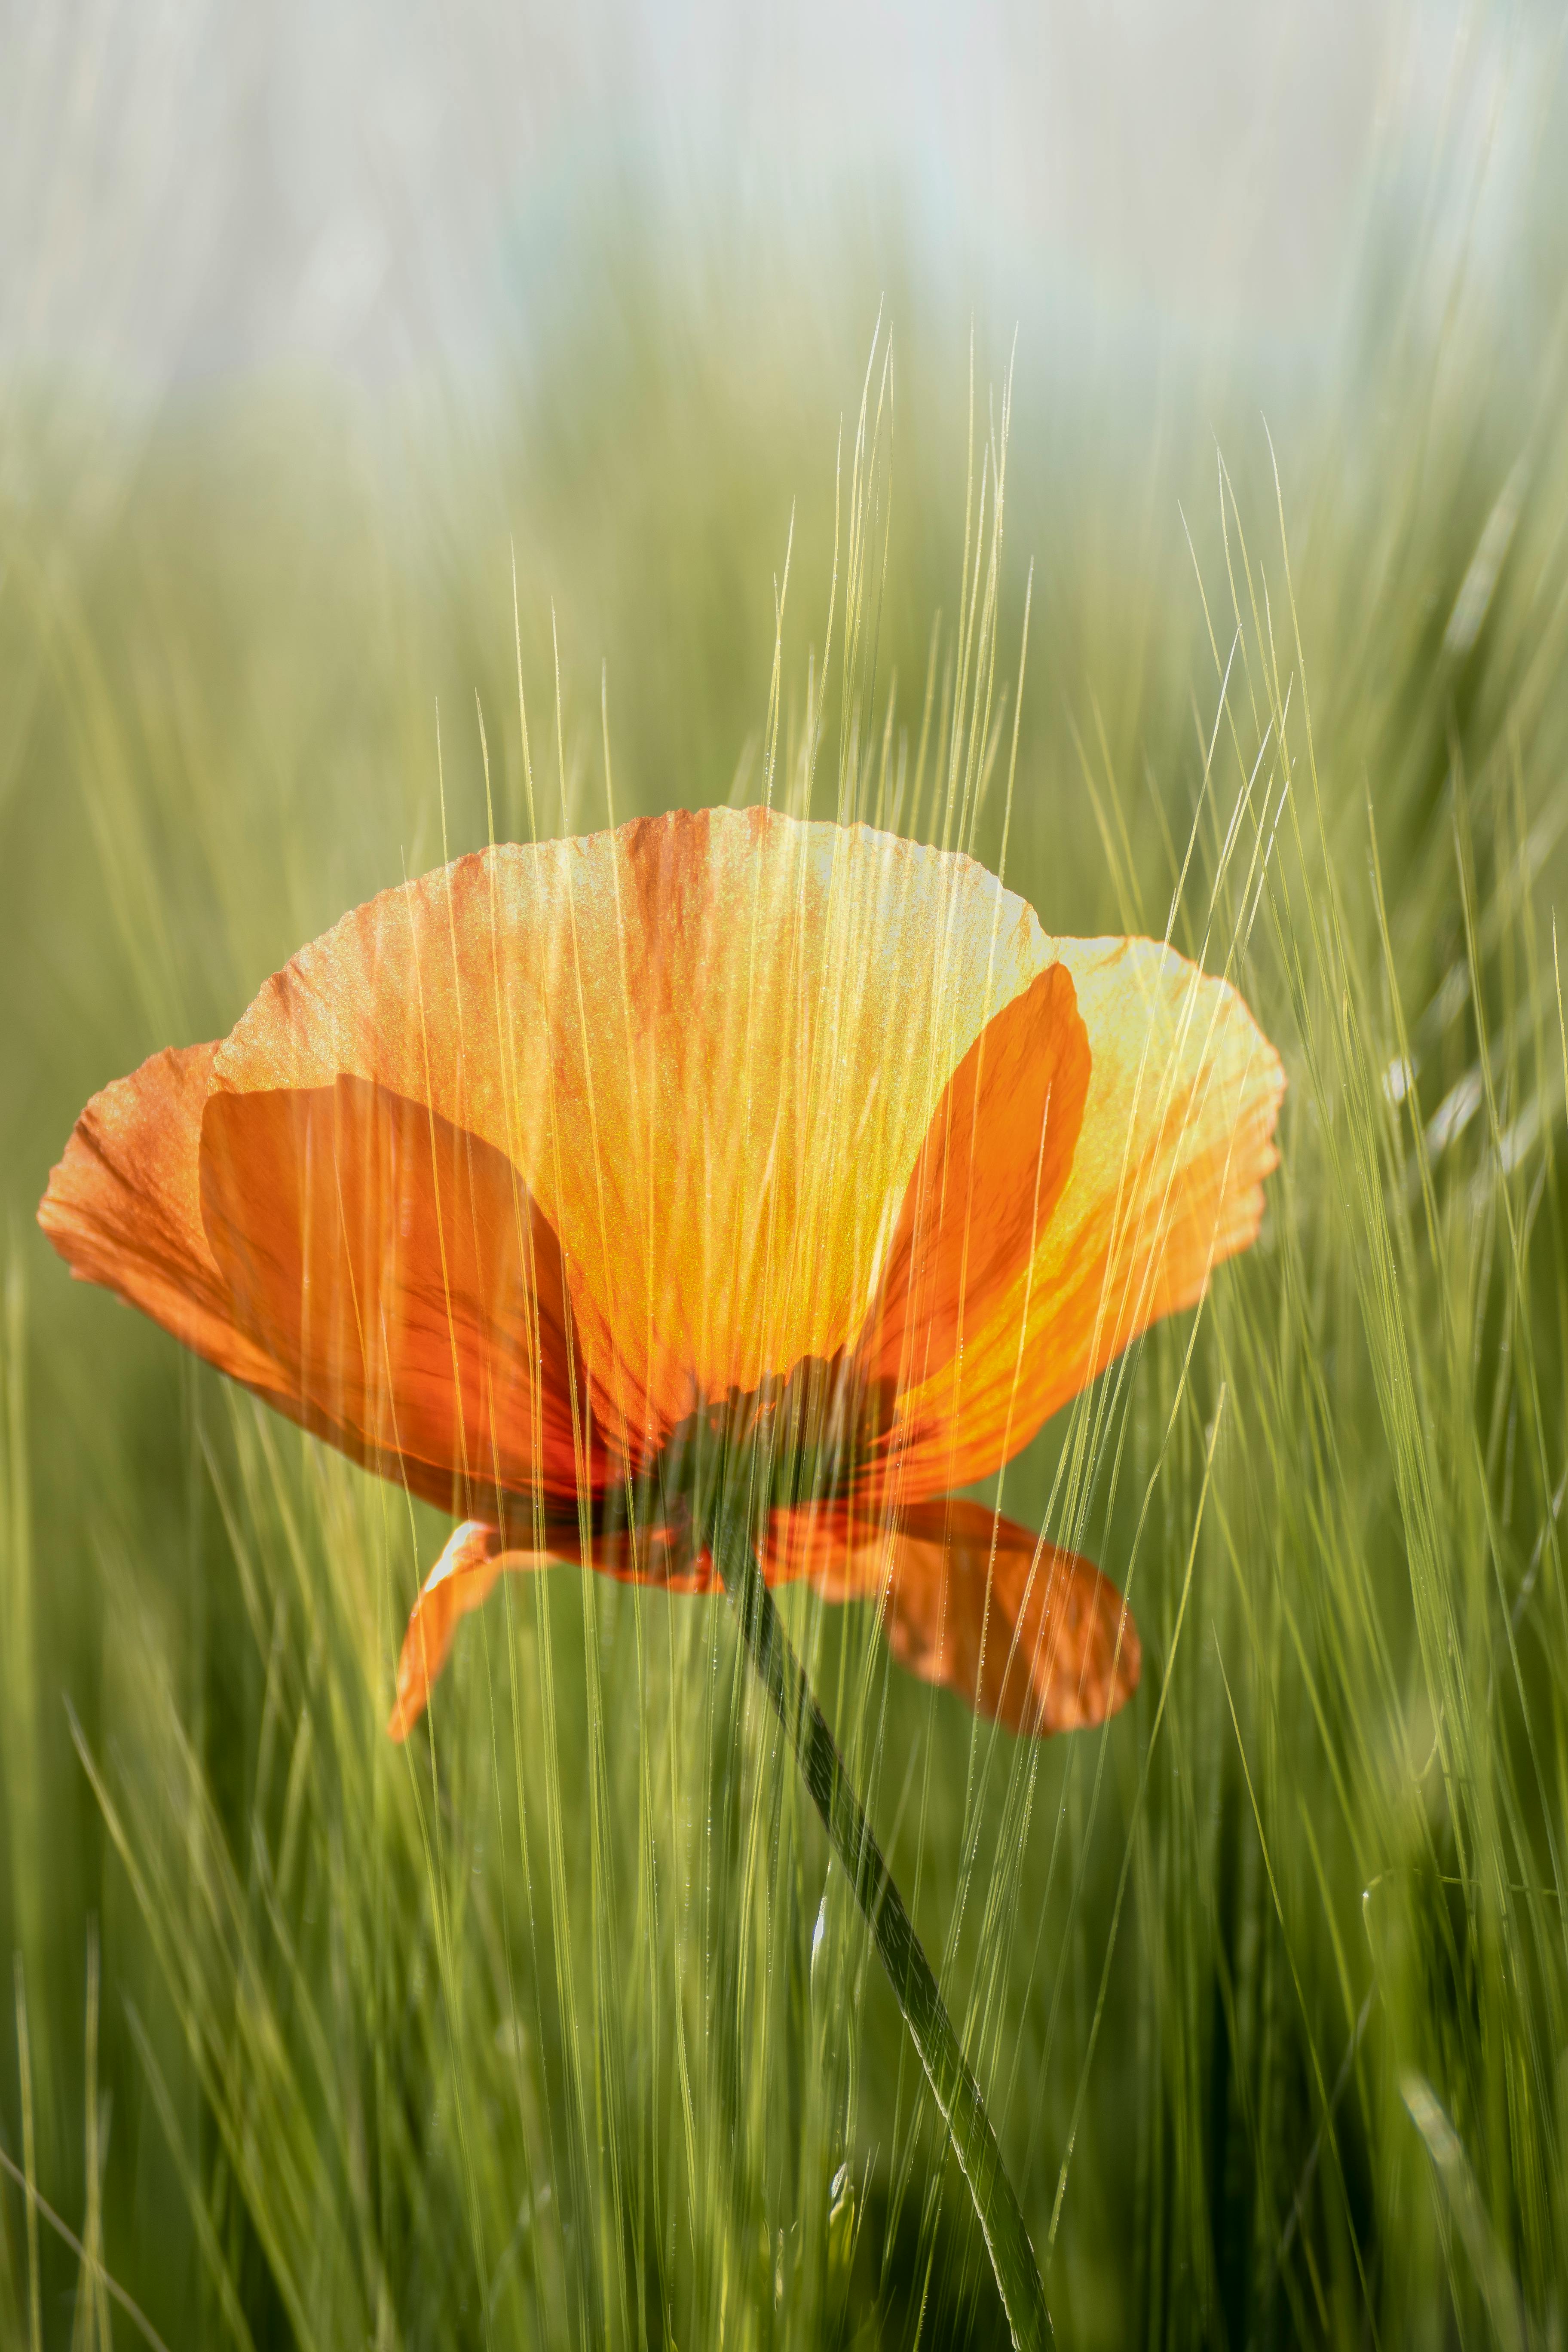
natural, flower, yellow, green, petal, orange, field, flowering plant, close up, meadow, wildflower, herbaceous plant, poppies, plant stem, prairie, macro photography, california poppy, Pedicel, agriculture, Common poppy